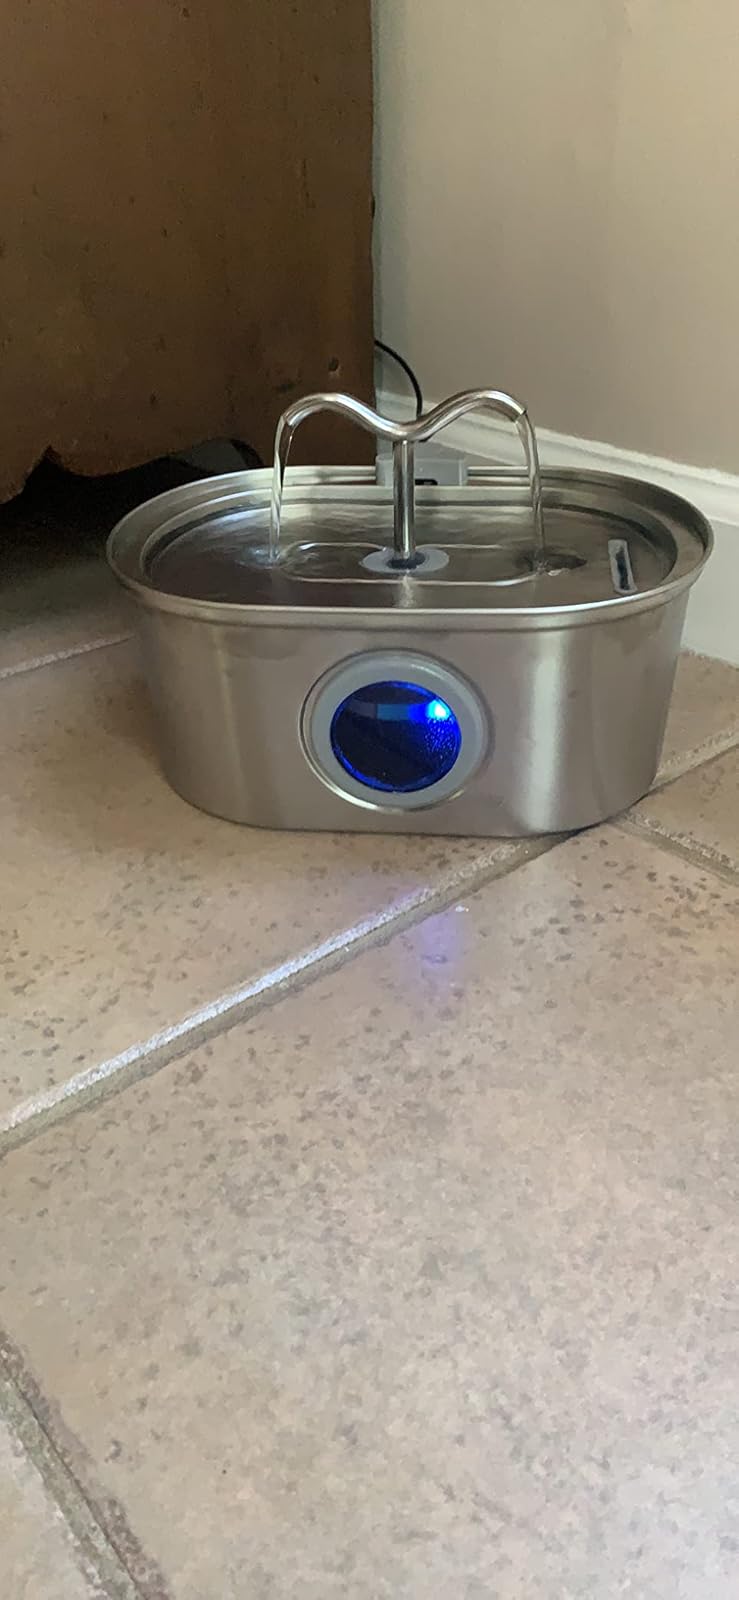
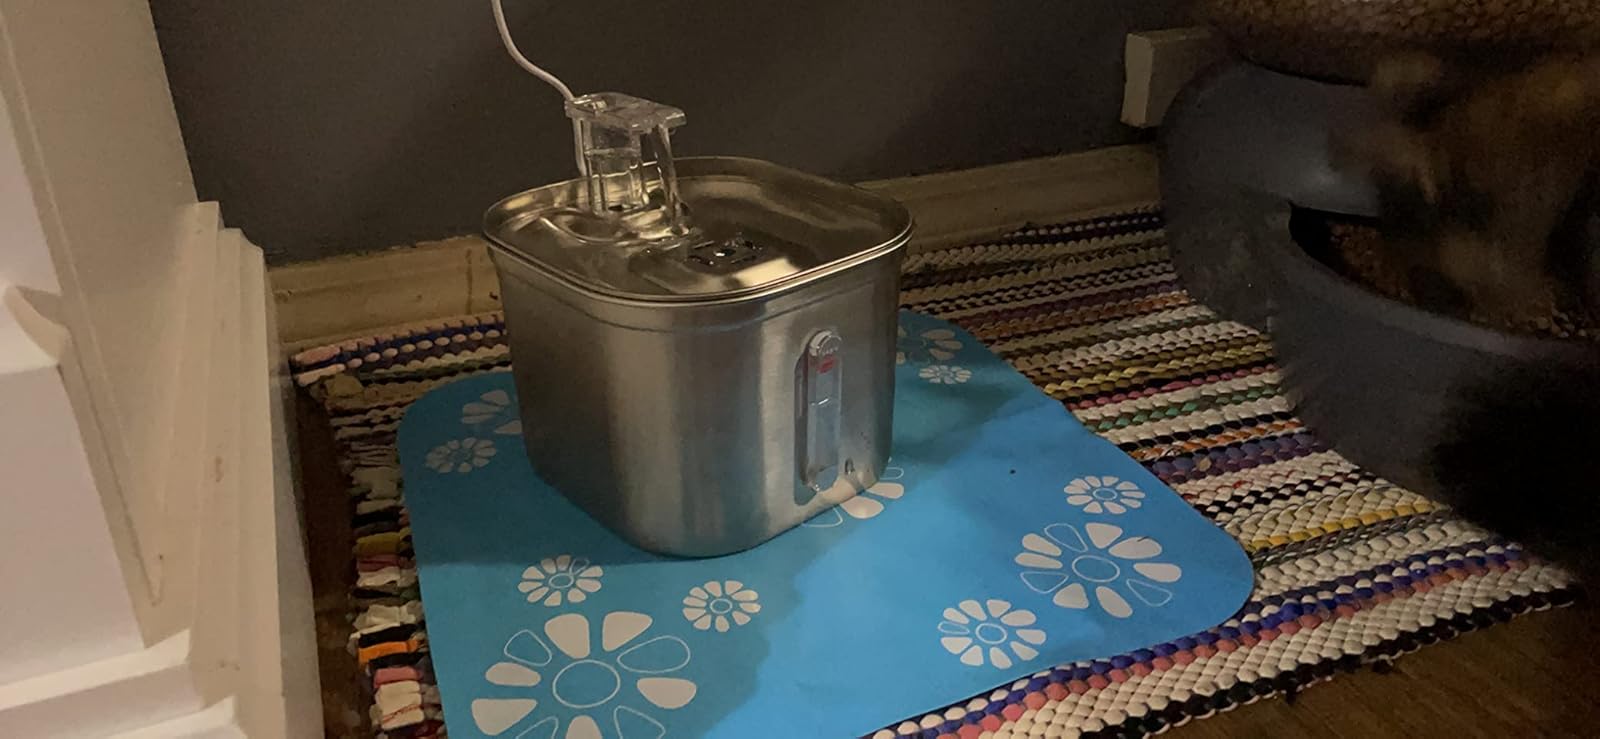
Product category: items_bowl
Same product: no